Shiromaru Station

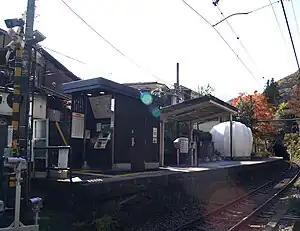
Shiromaru Station, November 2011

is a passenger railway station in the town of Okutama, Tokyo, Japan, operated by the East Japan Railway Company (JR East).